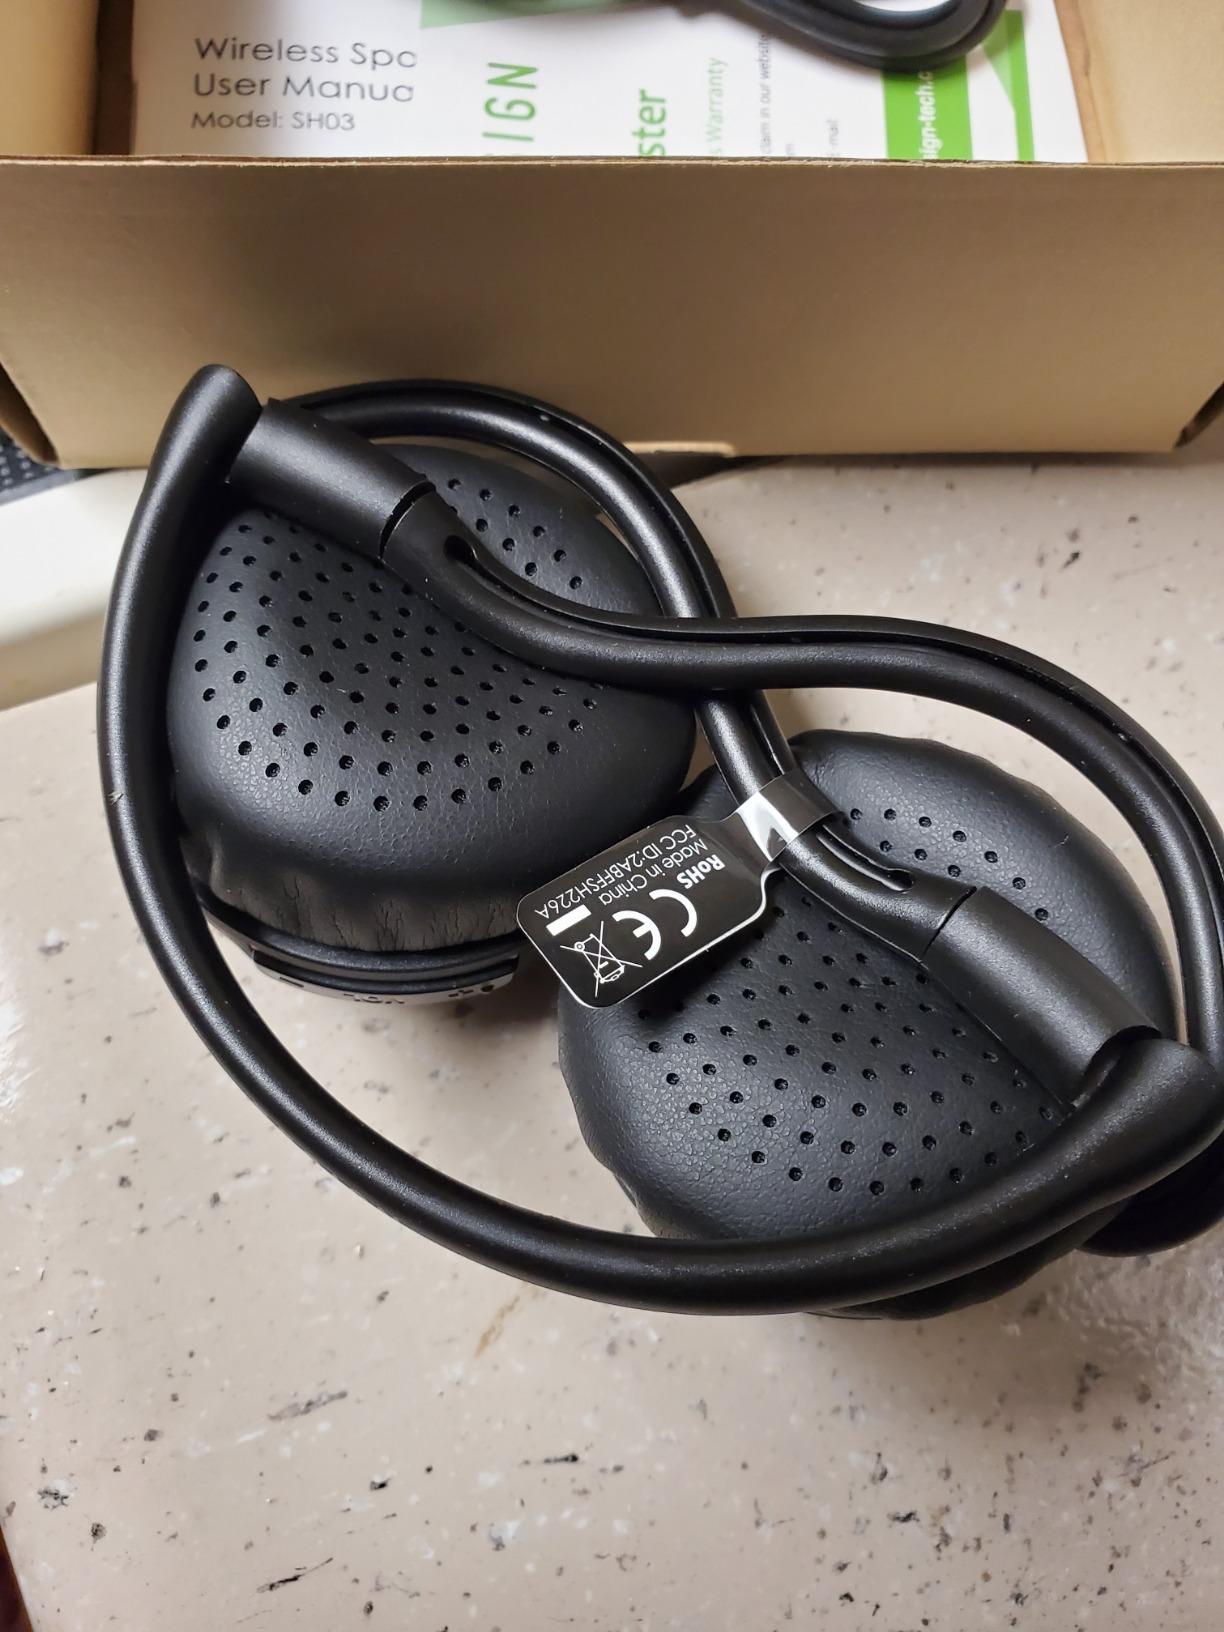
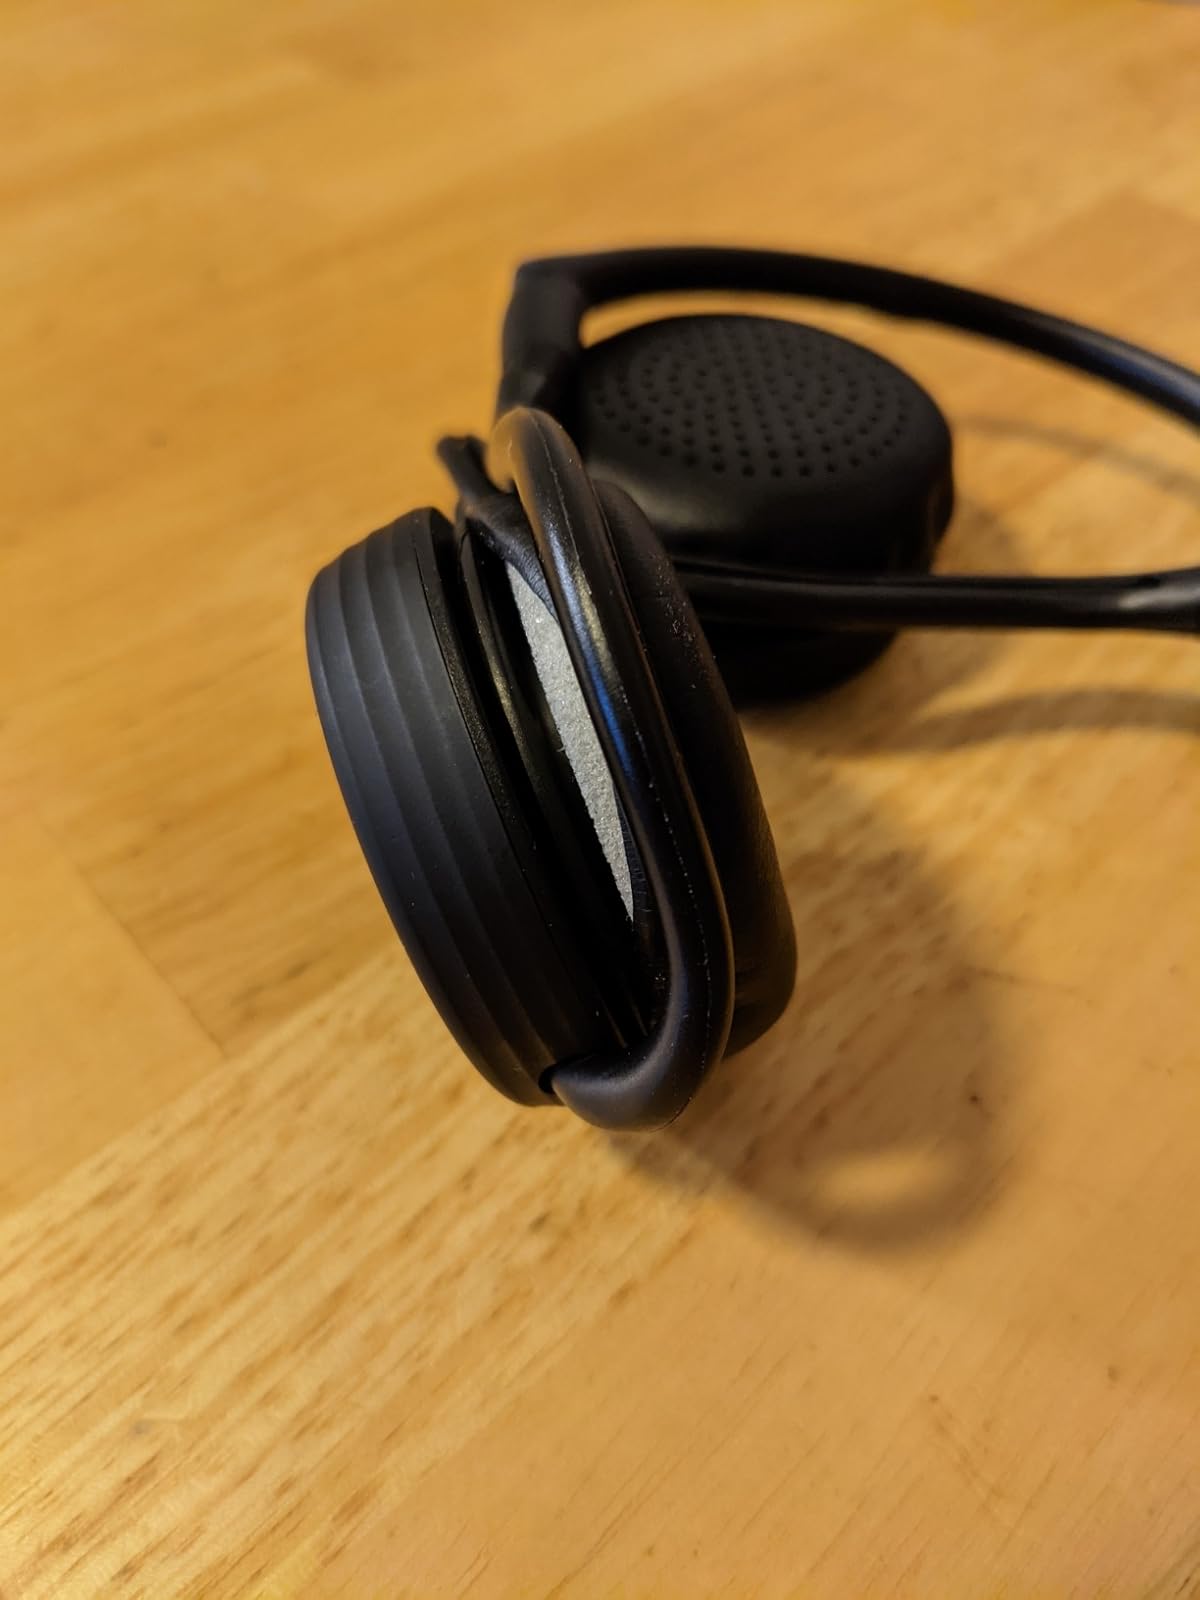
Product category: headphones
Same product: yes